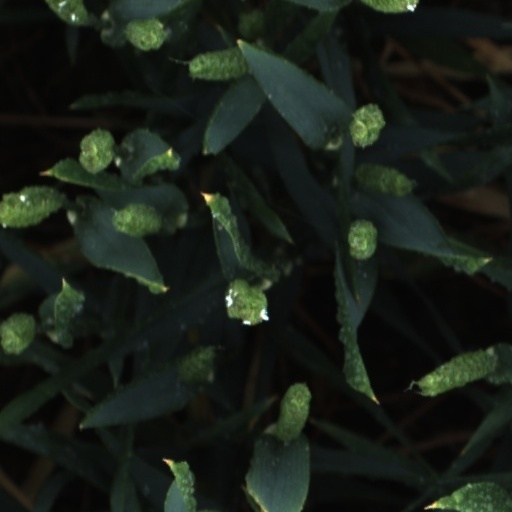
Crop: wheat